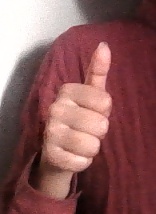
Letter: aleff